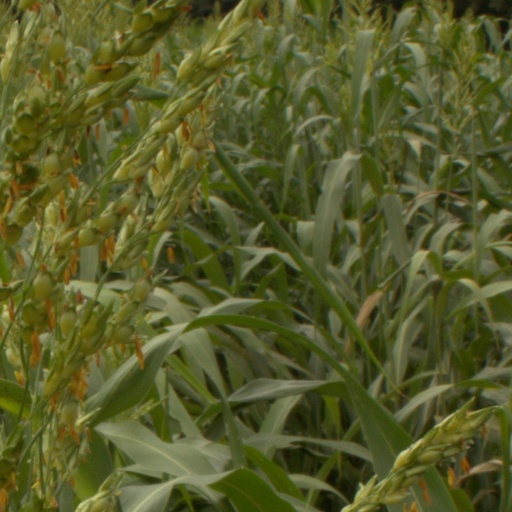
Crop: sorghum